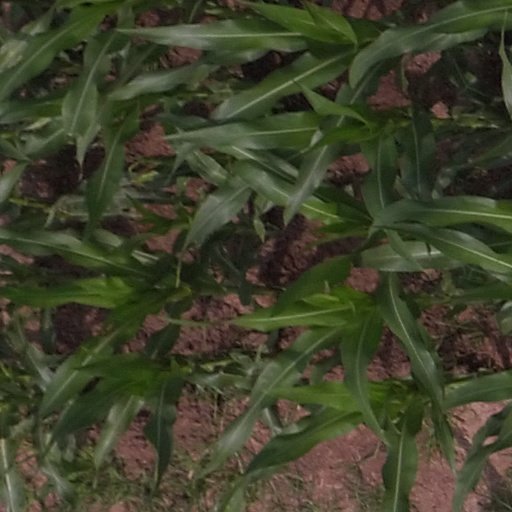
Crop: maize; corn